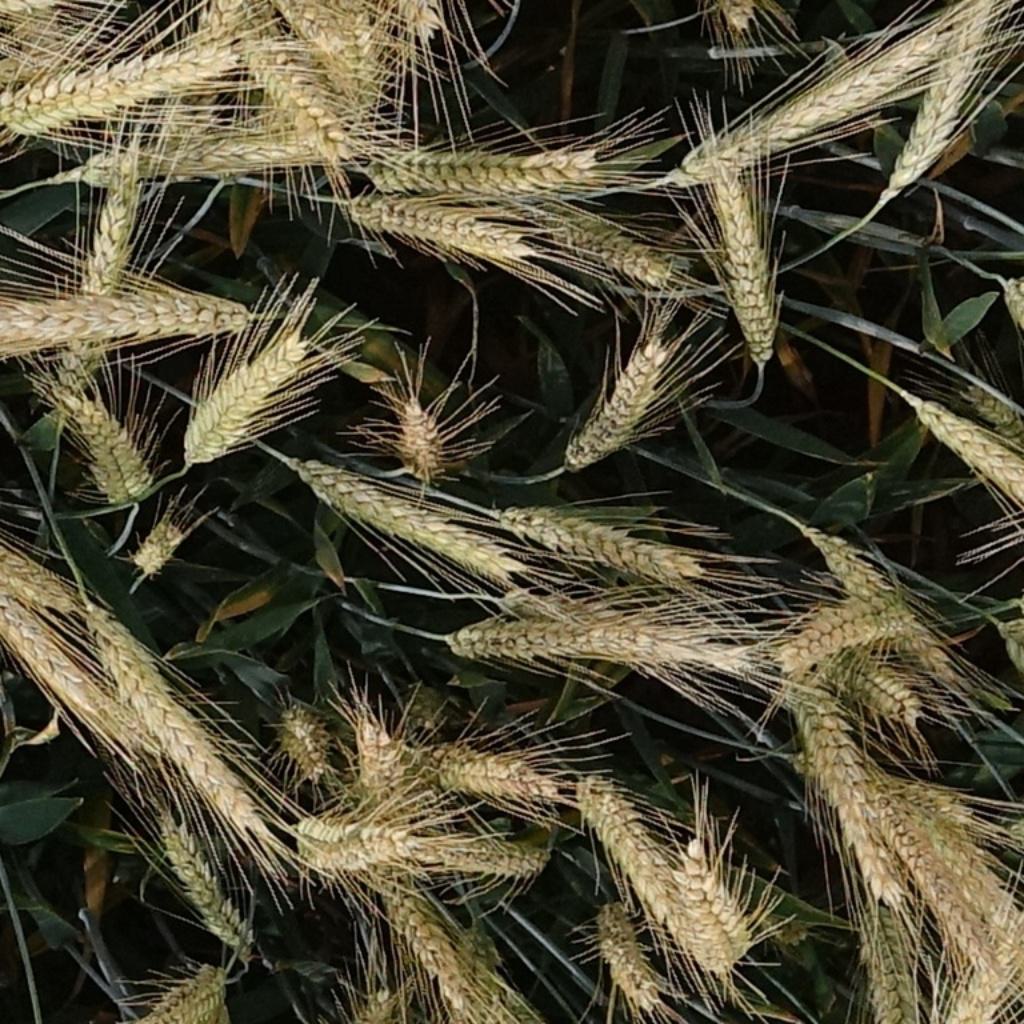
Country: France
Location: VLB
Wheat development stage: Filling